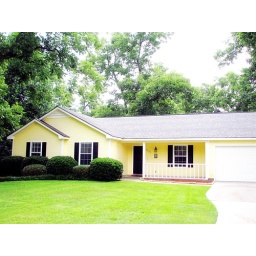
The home with the new architectural roof and ridge vents in late spring after the Pecan Trees are in full leaf.